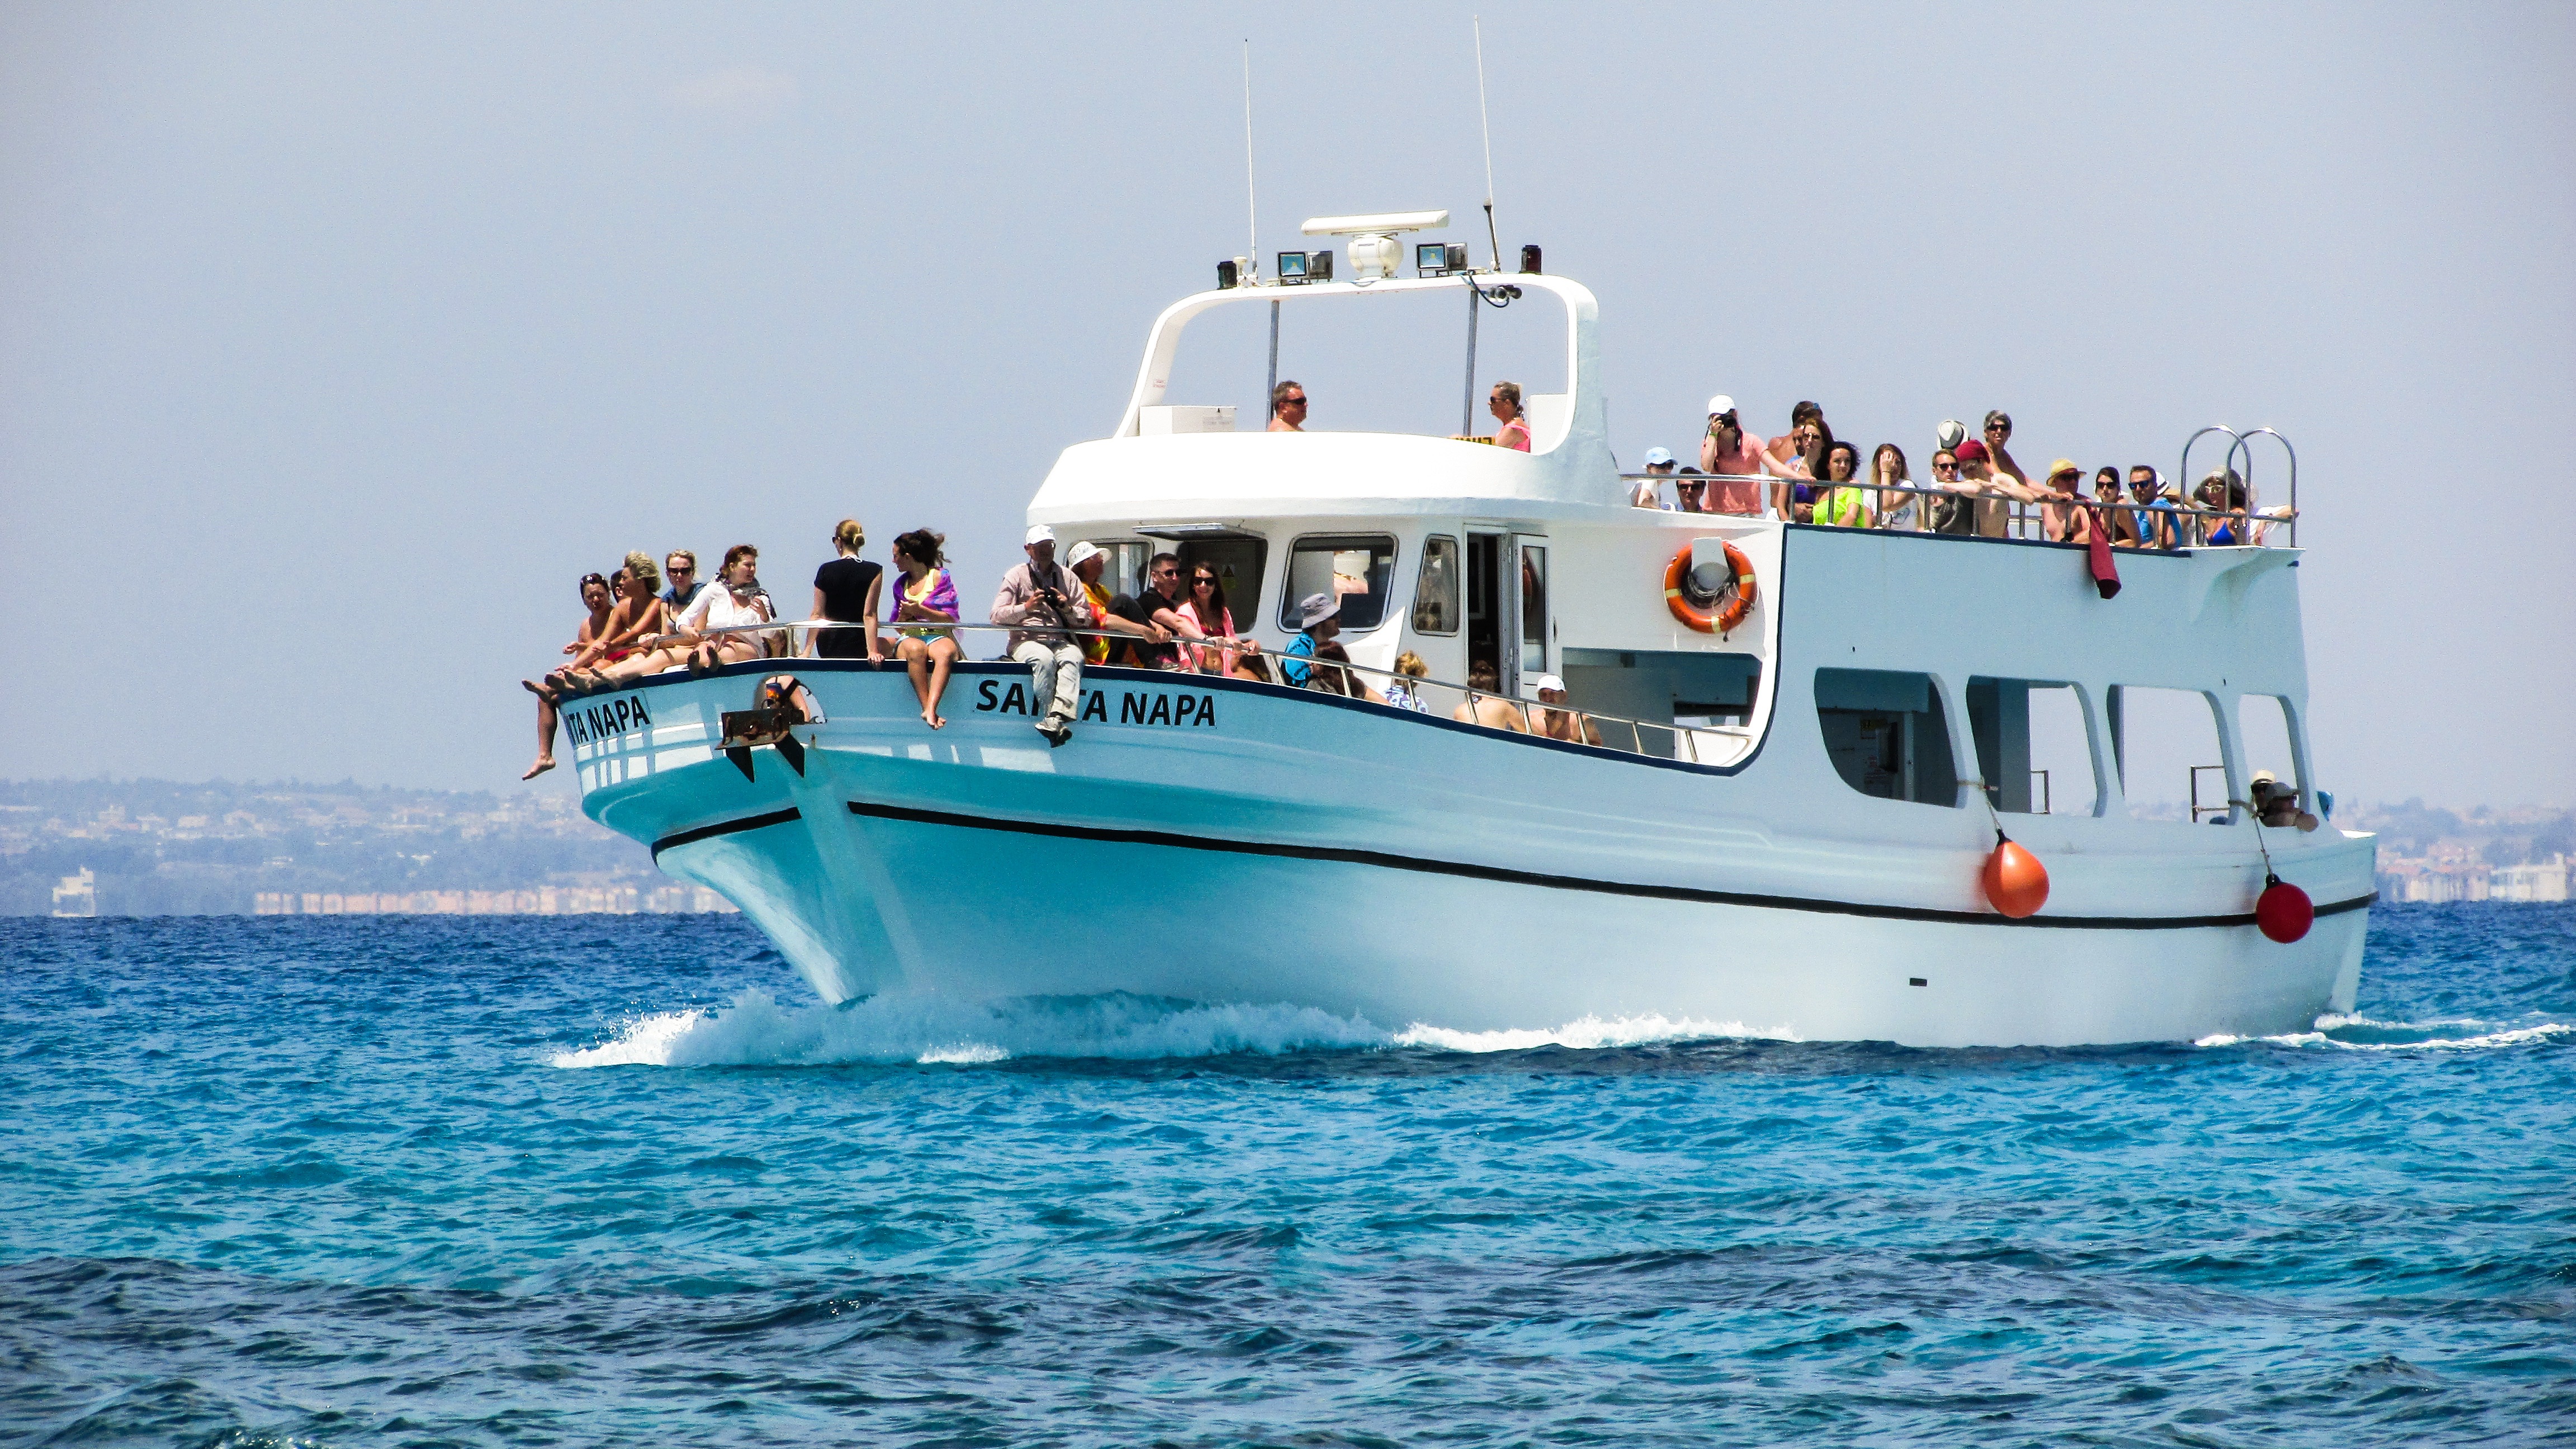
sea, boat, ship, vacation, vehicle, tourism, leisure, ferry, holidays, watercraft, fishing vessel, cruise boat, motor ship, passenger ship, pilot boat, fishing trawler, patrol boat, research vessel